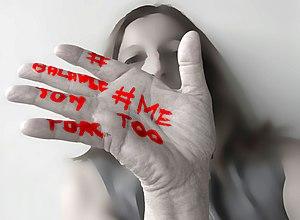
Hashtag Balancetonporc, #balancetonporc sur une main, #moiaussi